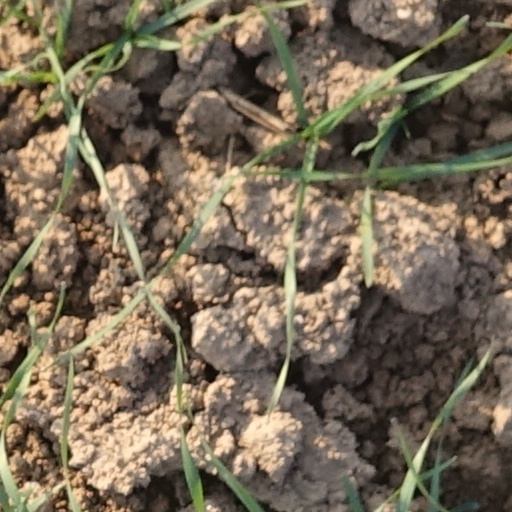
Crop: wheat